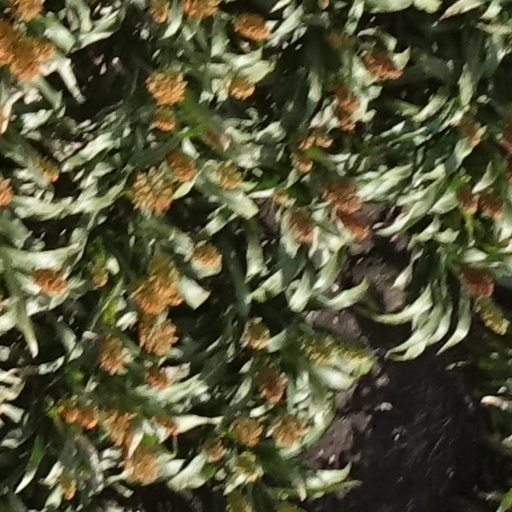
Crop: sorghum